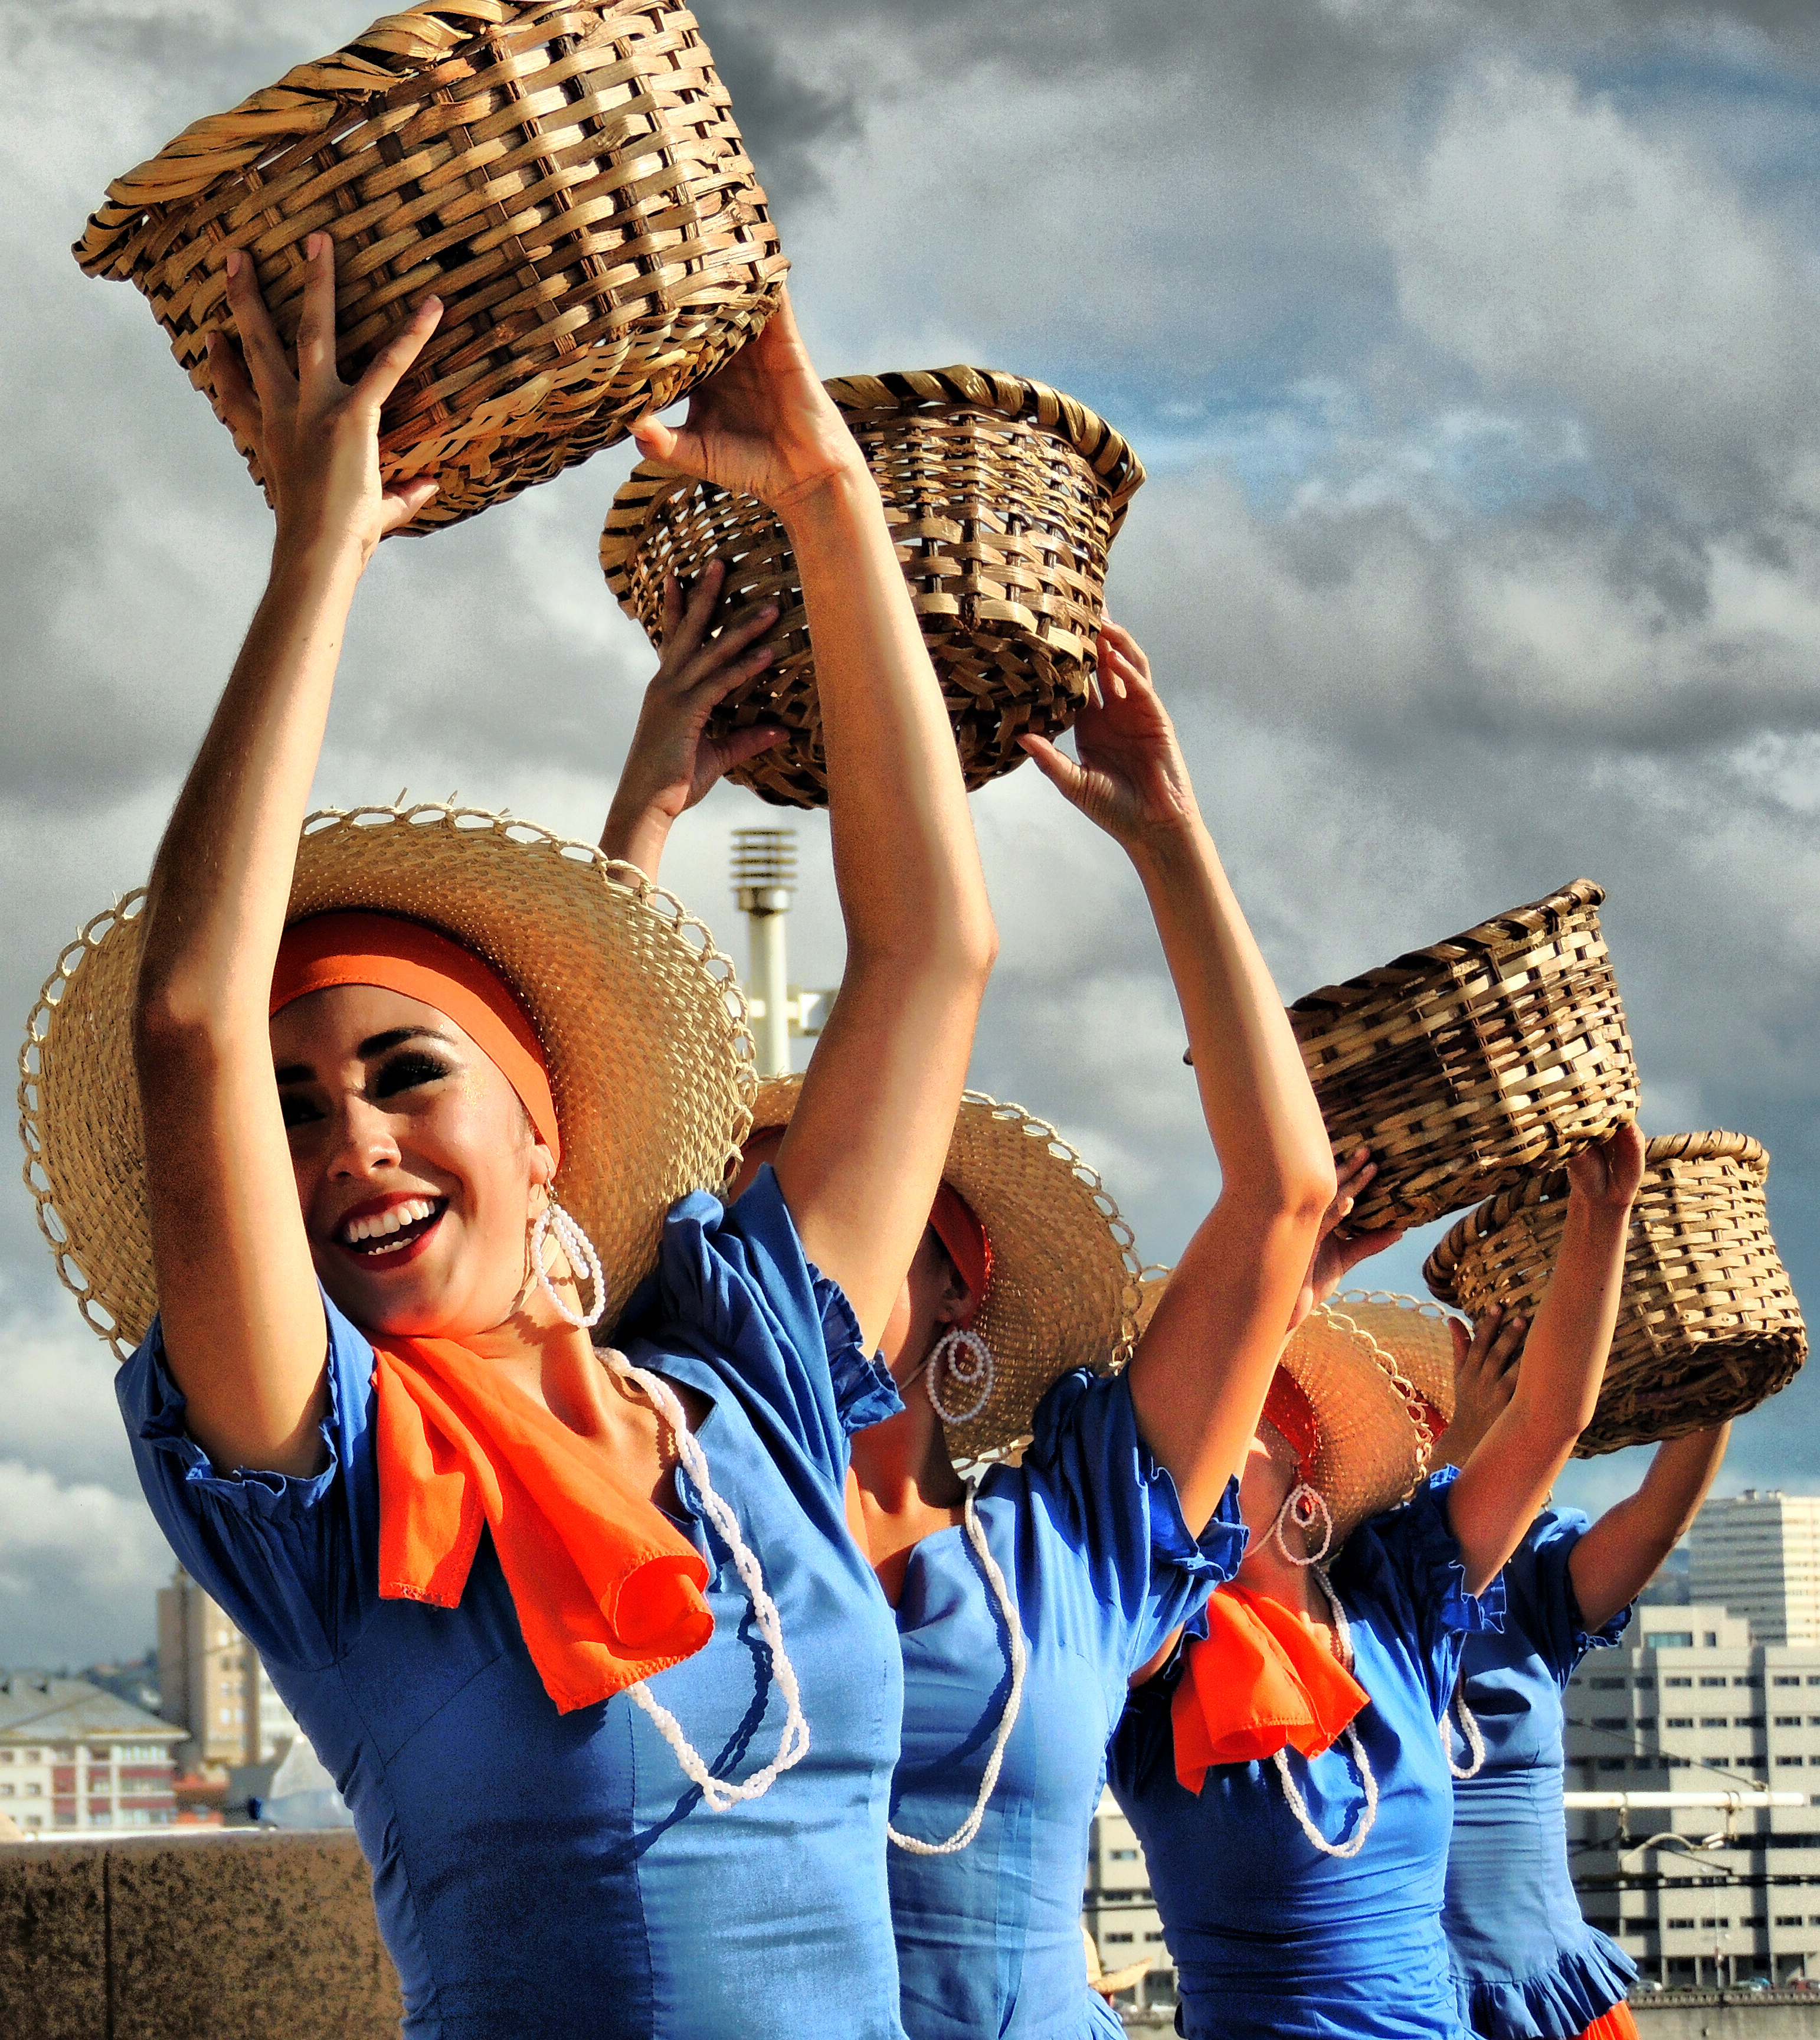
people, cheering